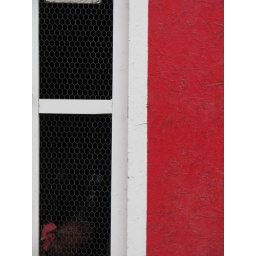
A red rooster in the corner of the hen house on my brother's farm.